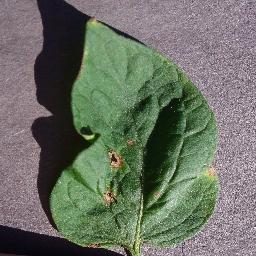
Label: Tomato___Target_Spot